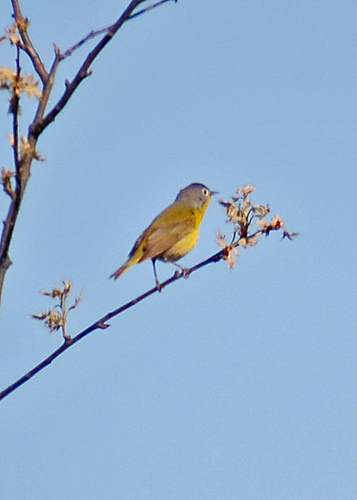
a small, dull yellow colored bird with a grey head.
the bird has bright yellow breast and abdomen with black crown on its head.
small bird with yellow belly grey head and small grey beak.
this small, plump bird is yellow with a gray head and brown wing and tail feathers.
a bird that is all yellow on the belly and chest, gray crown, and light brown wings.
this bird is grey with yellow and has a long, pointy beak.
this is a small bird with a brown head tail and wings with a yellow breast.
this bird has wings that are brown and has a yellow bellybird with a yellow body with a white head, and a short beak.
this bird is yellow and gray in color, and has a sharp black beak.
Species: Nashville Warbler